Sailana

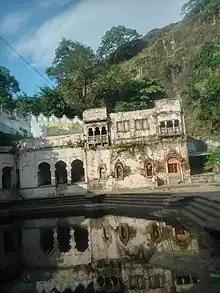
The small palace of Raja Duleh Singh built opposite the Kedareshwar temple.

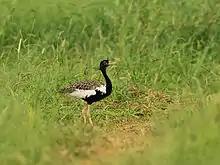
Lesser Florican or Kharmour are sighted in Sailana.

The Kedareshwar temples (Bada Kedareshwar and Chota Kedareshwar) of Lord Shiva are famous in Sailana, there are two of them, both are 4 km from the fort in opposite directions. The temples are situated in man made caves carved out from a cliff of igneous rocks. The initial structure of Bada Kedareshwar was built by Raja Jai Singh (r.1736 – 1757), Raja Duleh Singh (r.1850 – 1895) later spent Rs.150,000 on the temple and built several structures in and around the temple including a man-made lake that flows over the temple. Chota Kedareshwar is built on a cliff which is surrounded by a small valley. From the top of the cliff, a small stream of monsoon rain water forms a waterfall and joins a small pond of water in the valley. From here a river originates and flows down into the plains of Rajasthan.